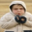
Label: boy